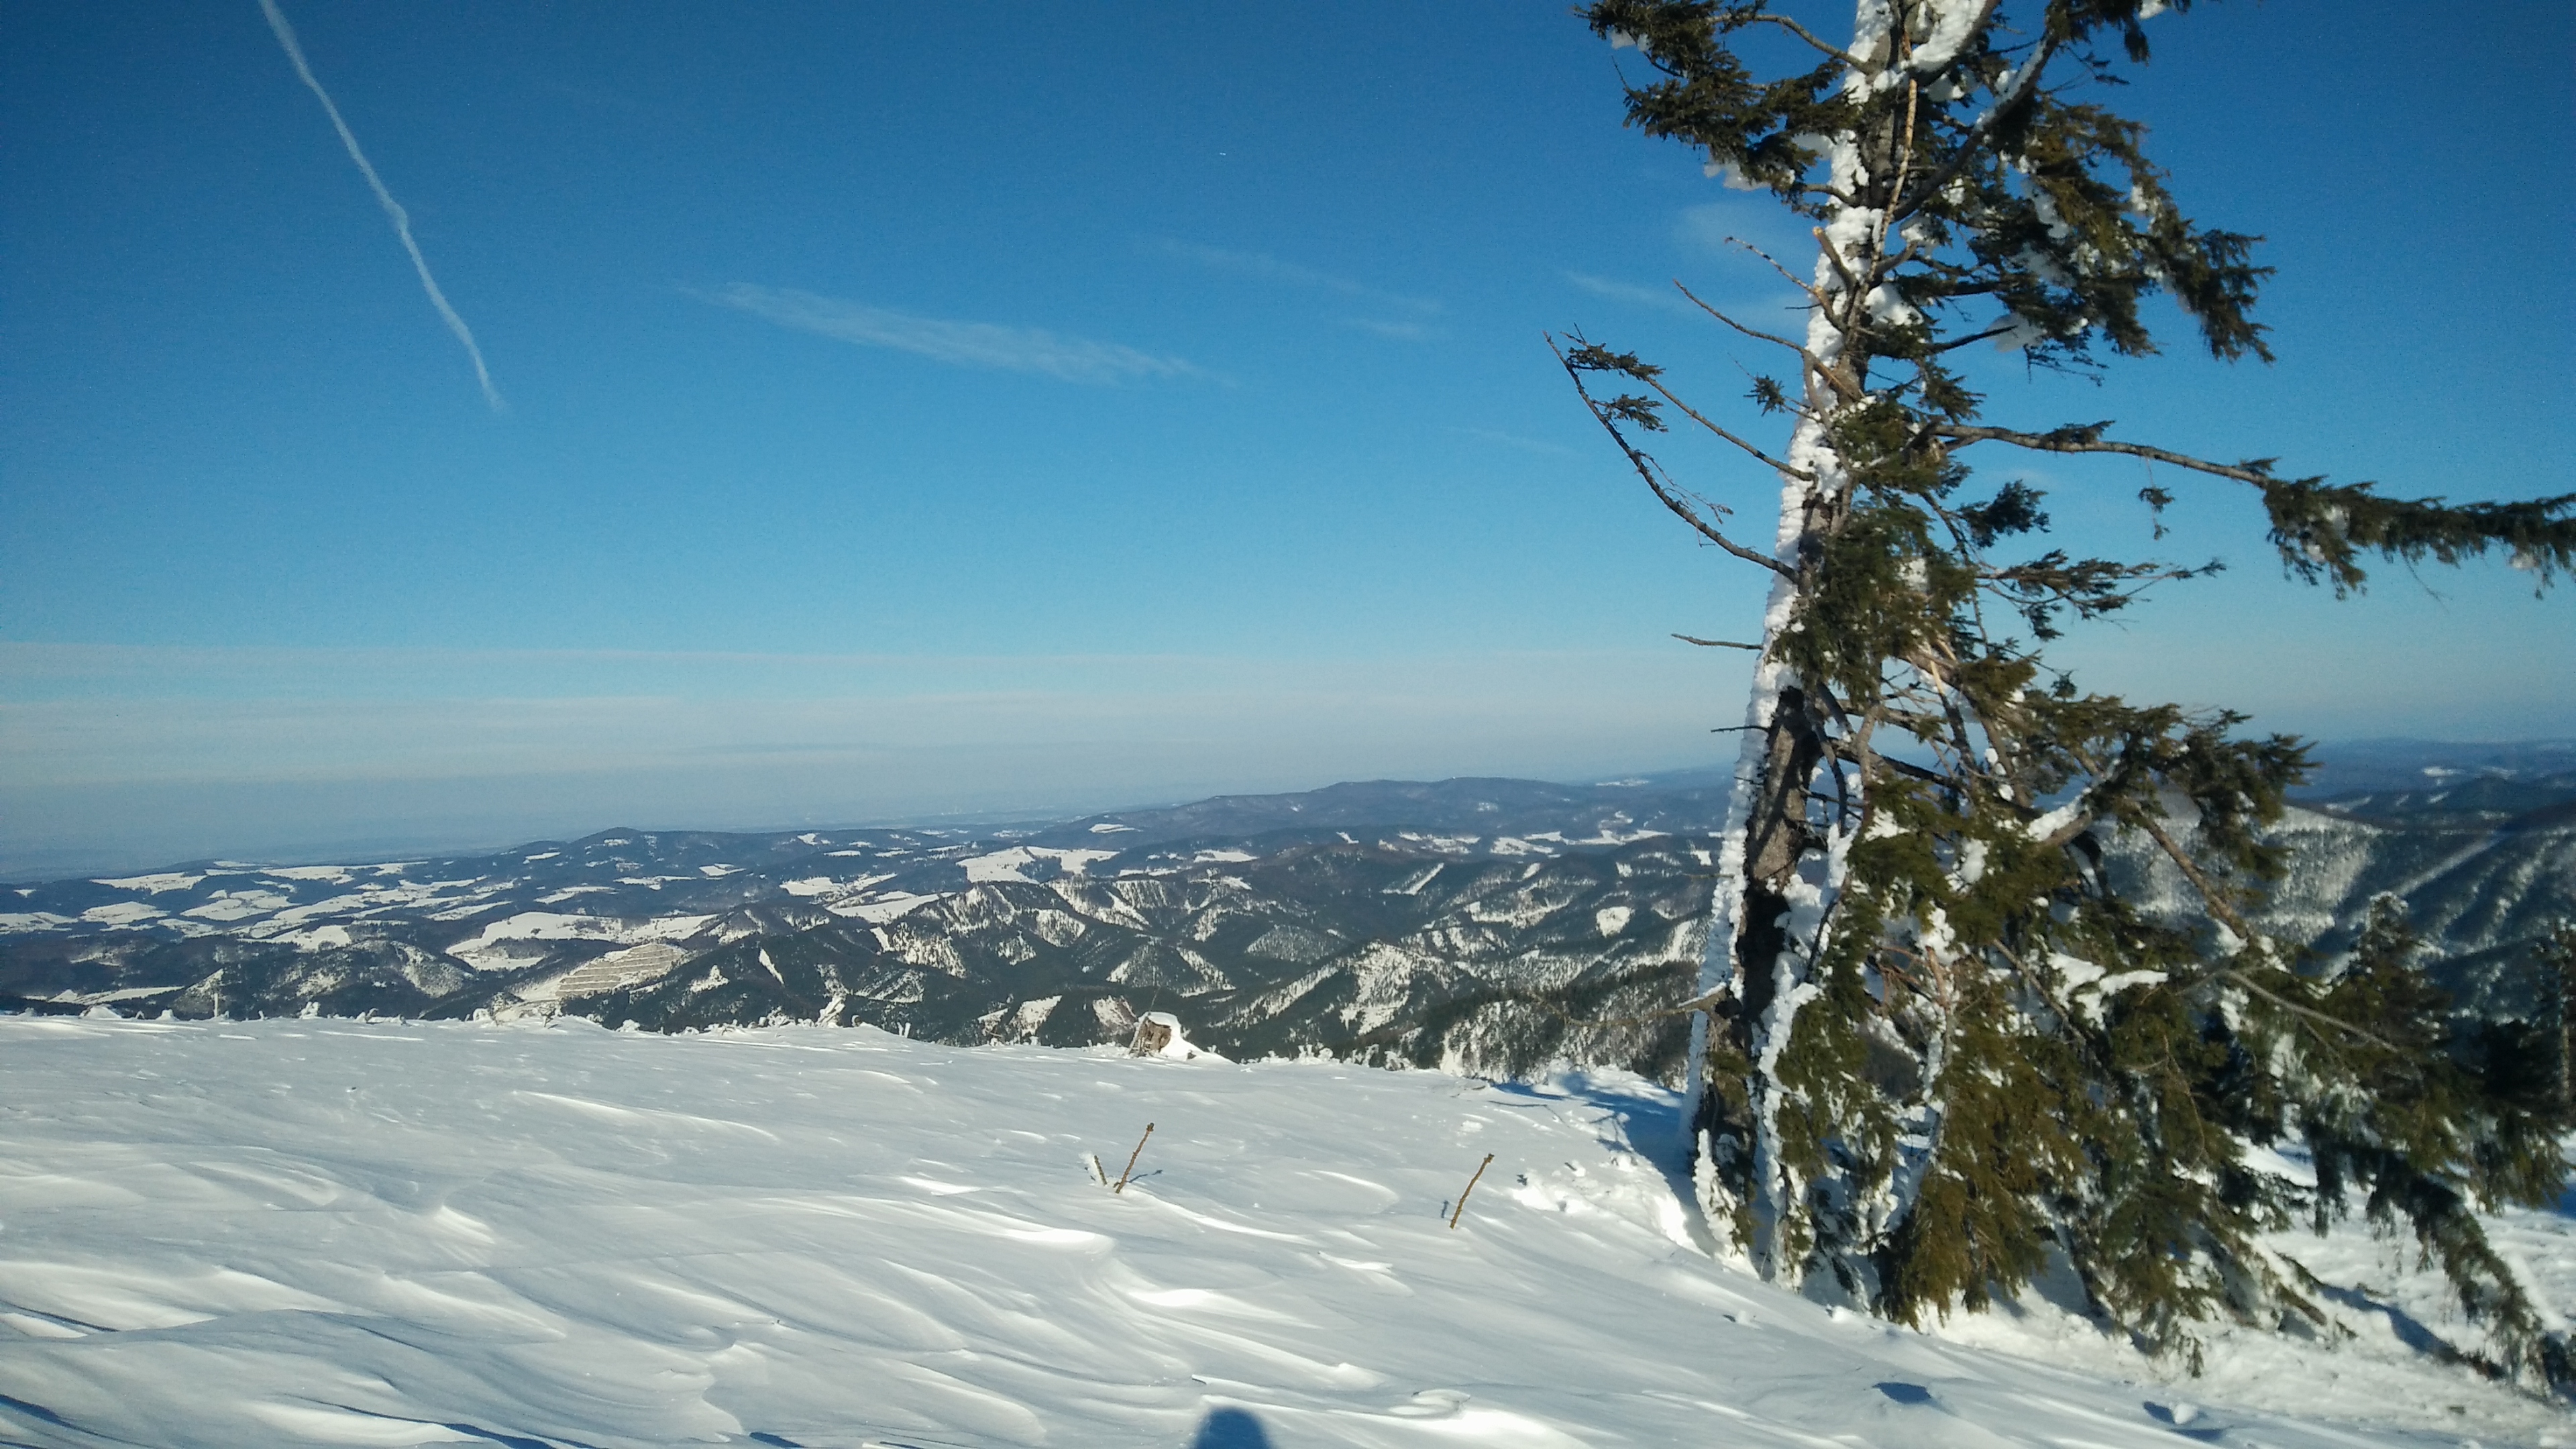
ski, freedom, snow, winter, sky, tree, mountain, ridge, mountain range, geological phenomenon, massif, alps, summit, slope, cloud, terrain, recreation, hill station, landscape, plant, piste, fell, freezing, ice, winter sport, hill